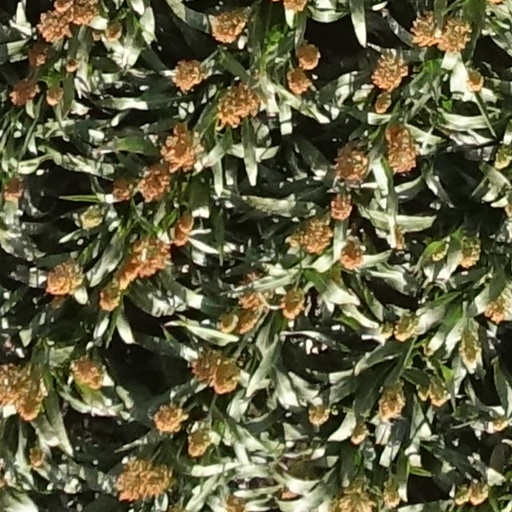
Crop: sorghum